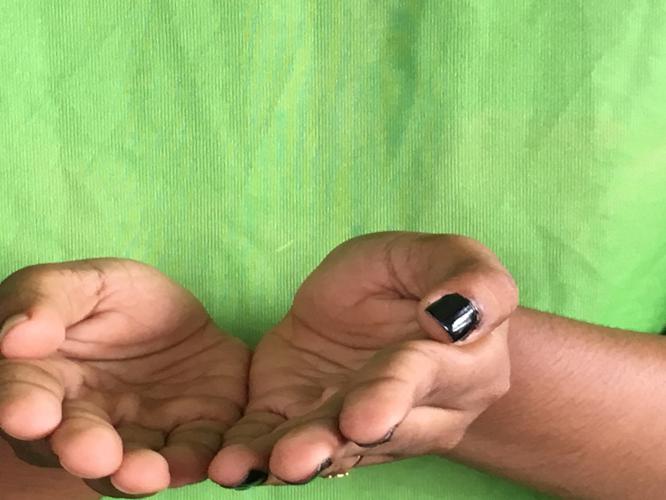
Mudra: Pushpaputa
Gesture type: double_hand